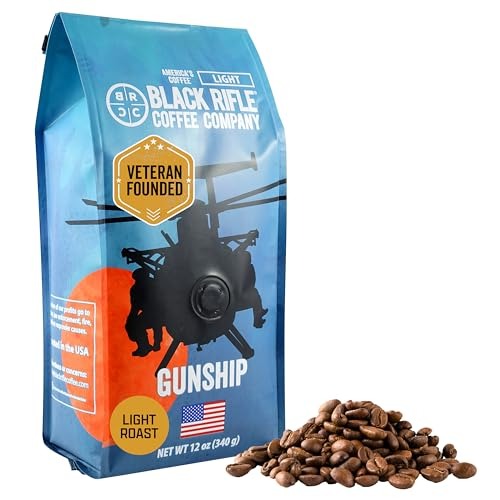
Item Name: Black Rifle Coffee Company Gunship Roast (Light Roast) Whole Bean Coffee, 12 Ounce Bag of Coffee Beans, Light Roast Coffee Beans, Light Caramel Tasting Notes and an Ultra Smooth Finish
Bullet Point: Includes: One 12 oz bag of Black Rifle Coffee Company Gunship whole light roast coffee beans
Value: 12.0
Unit: Ounce

Price: 19.19